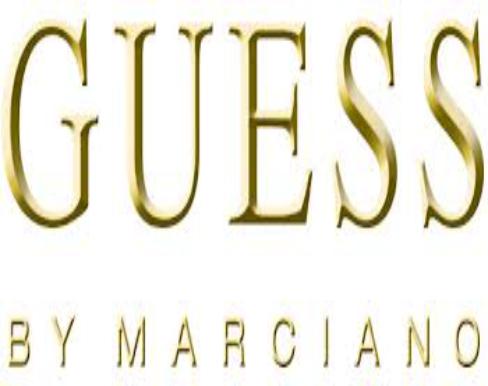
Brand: Guess
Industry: Clothes